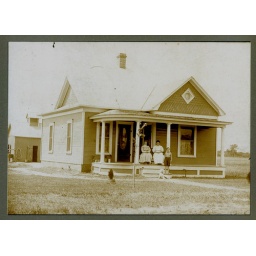
Three people and a dog in front of the house